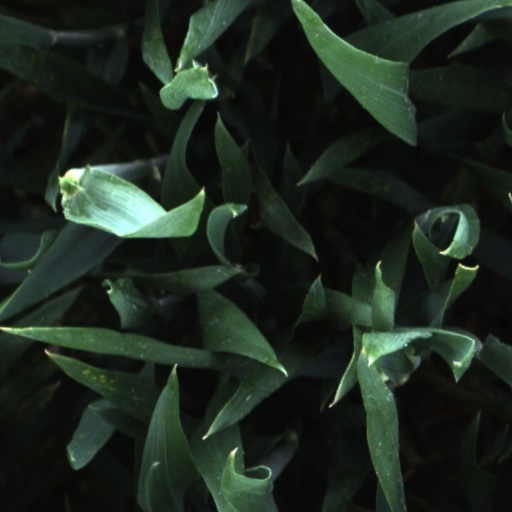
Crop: wheat